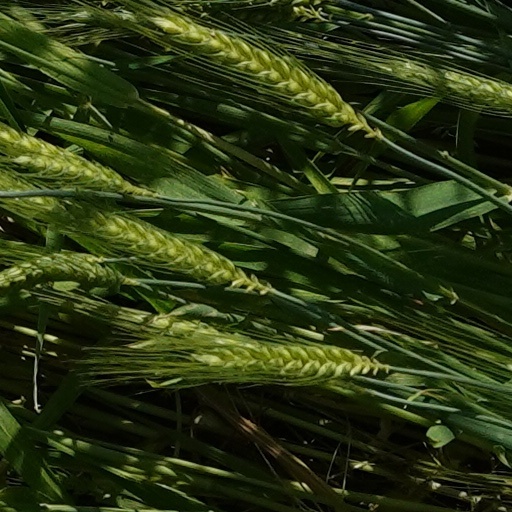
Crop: wheat